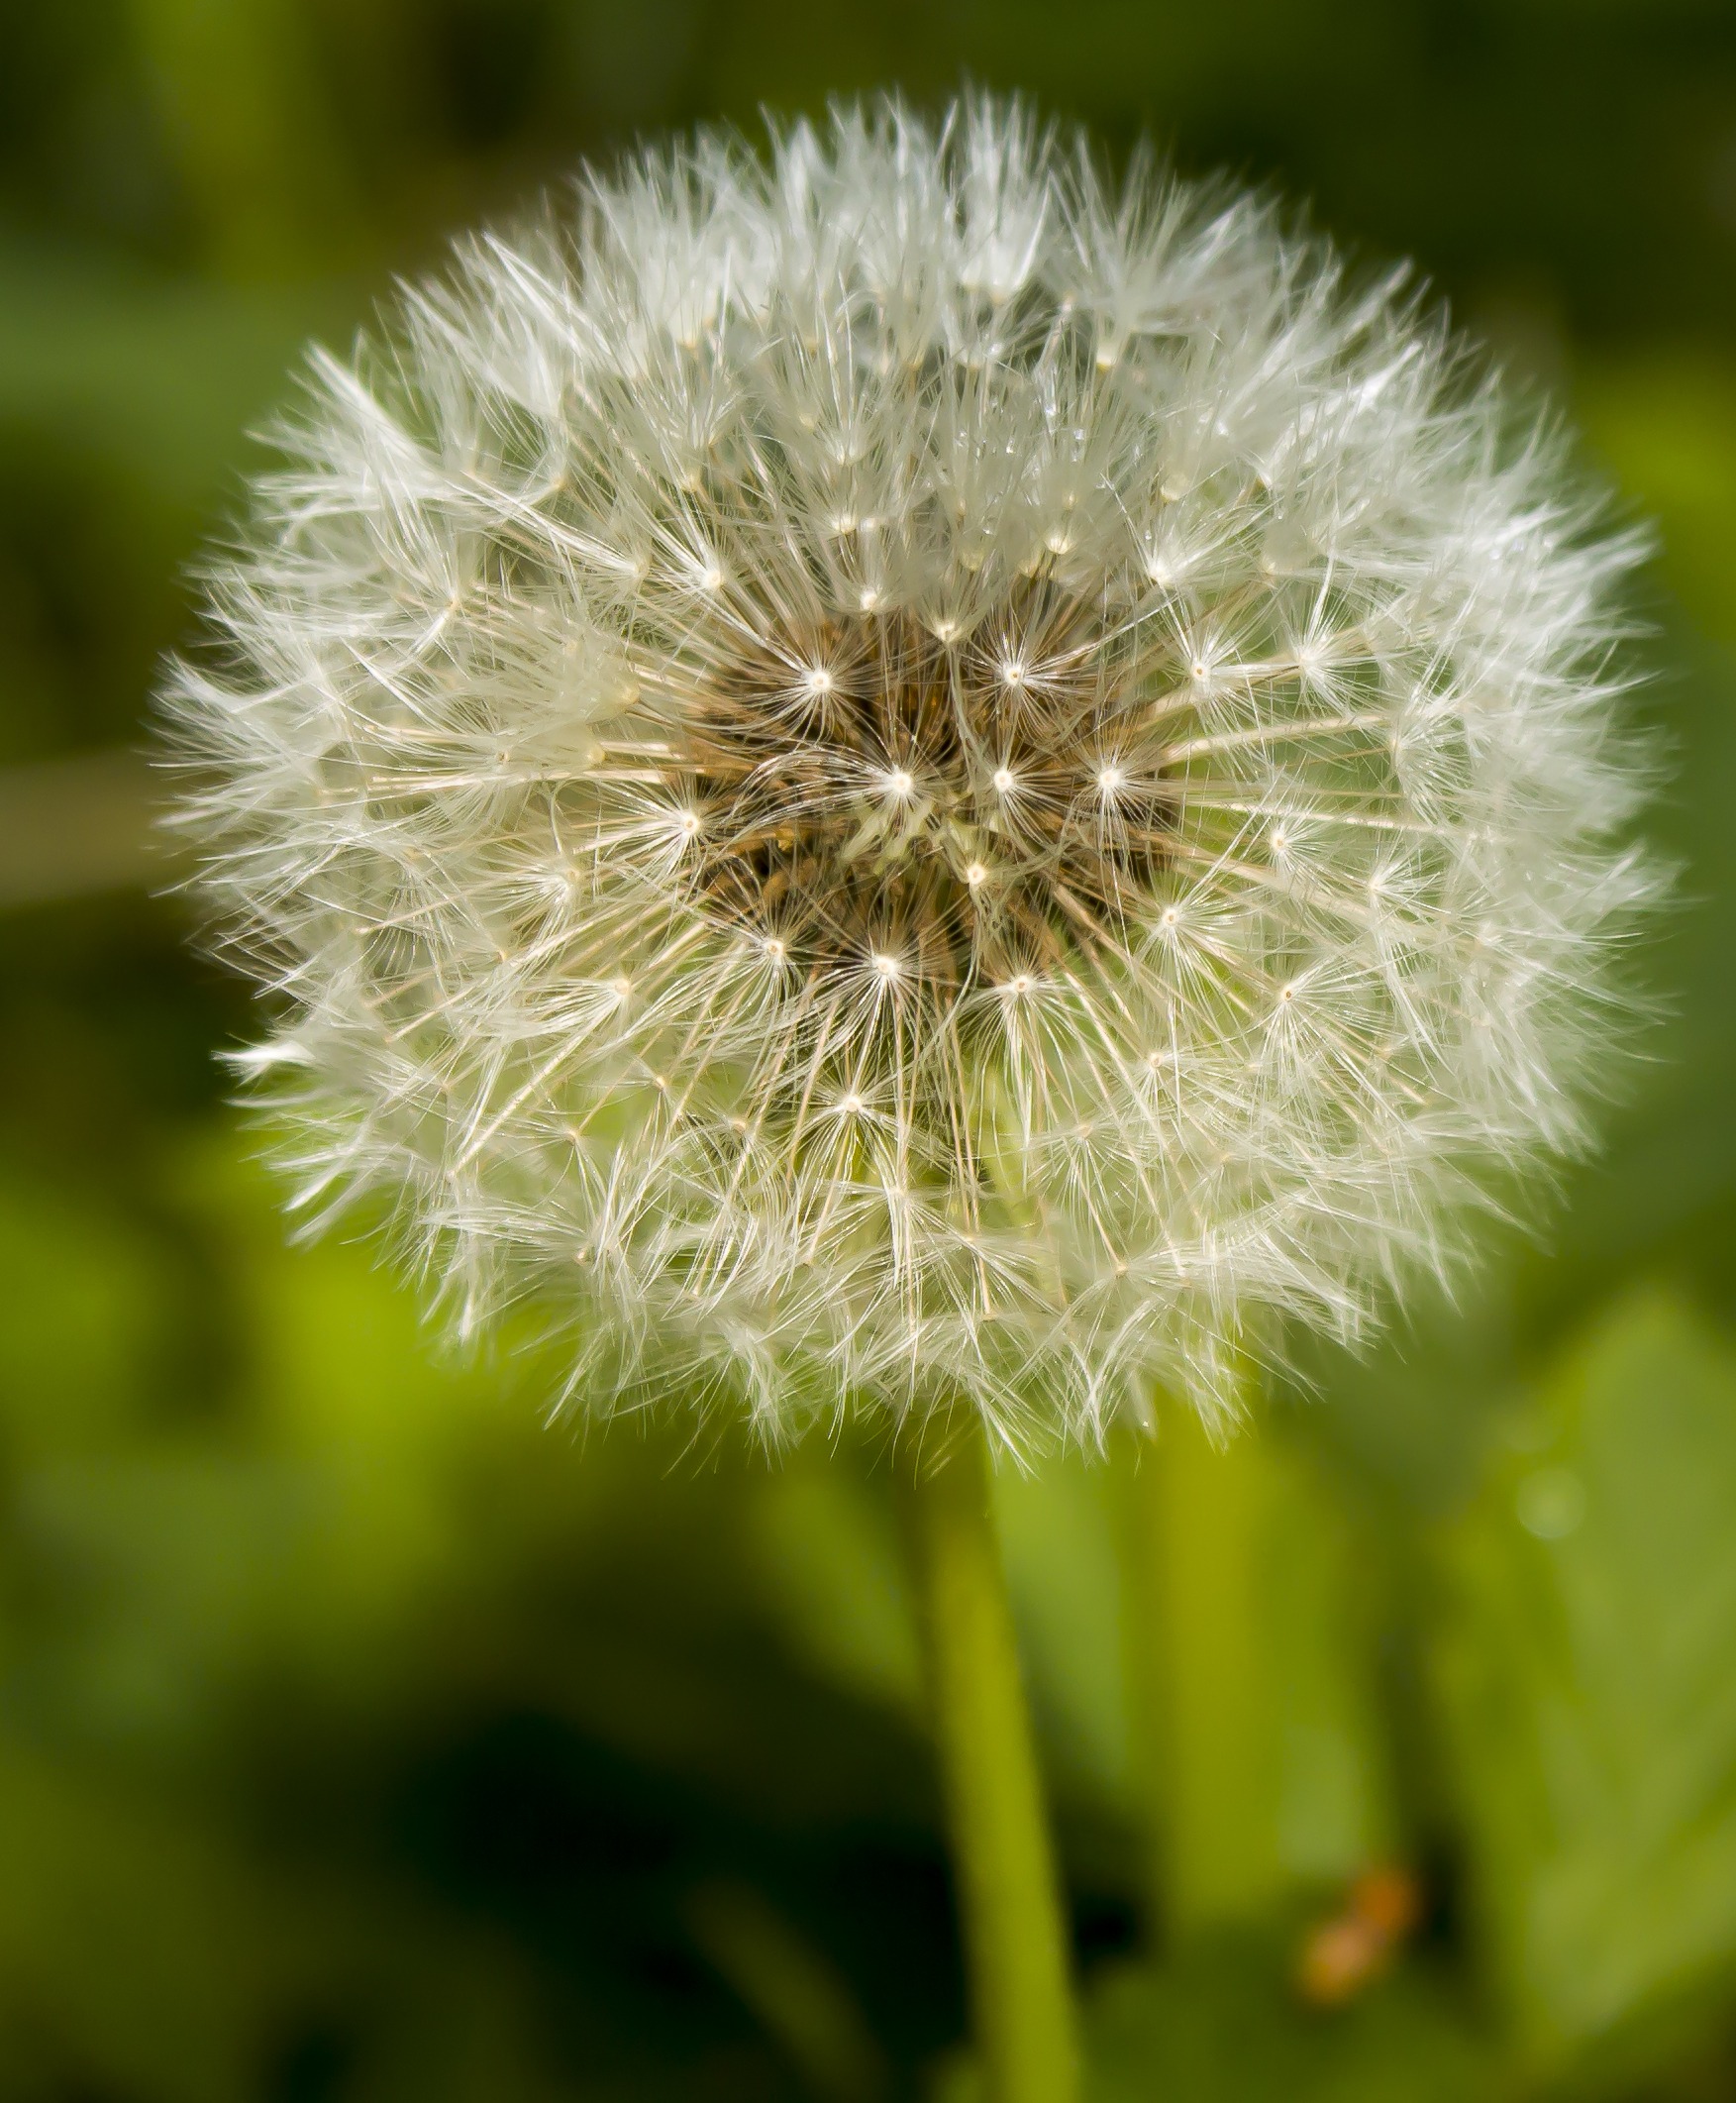
nature, grass, blossom, plant, field, photography, dandelion, flower, petal, bloom, green, botany, close, flora, wild flower, wildflower, close up, macro photography, flowering plant, daisy family, plant stem, land plant